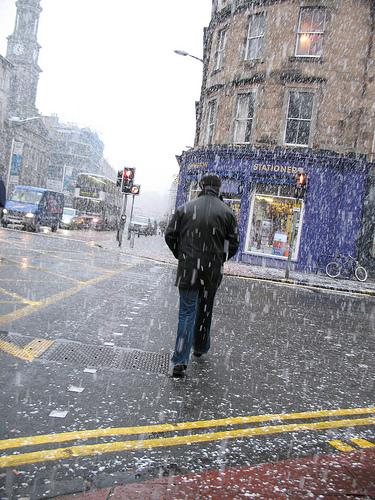
Weather: snow or frosty